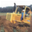
Label: tractor